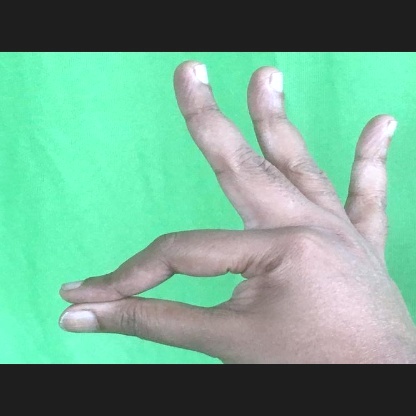
Mudra: Hamsasyam